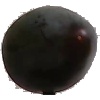
Label: Plum 3